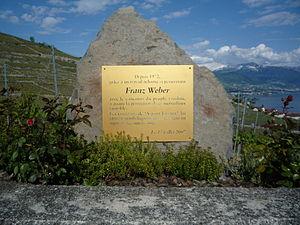
Cette plaque commémorative se trouve dans le village de Puidoux, au chemin de la Dame, dans le vignoble de Lavaux, en Suisse. Elle a été apposée en signe de reconnaissance, pour les deux initiatives populaires Sauvez Lavaux, acceptées par le peuple en 1977 et en 2005, qui ont contribué à protéger les vignobles de Lavaux. Le 28 juin 2007, les vignobles de Lavaux ont été inscrites au patrimoine mondial de l'UNESCO. L'inscription est la suivante
Franz Weber, né le 27 juillet 1927 à Bâle et mort le 2 avril 2019 à Berne, est un humaniste, écologiste, écrivain et journaliste suisse.